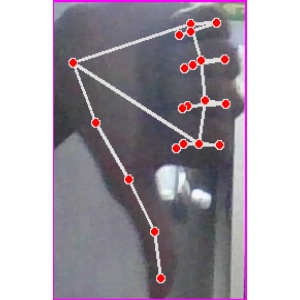
अक्षर: फ